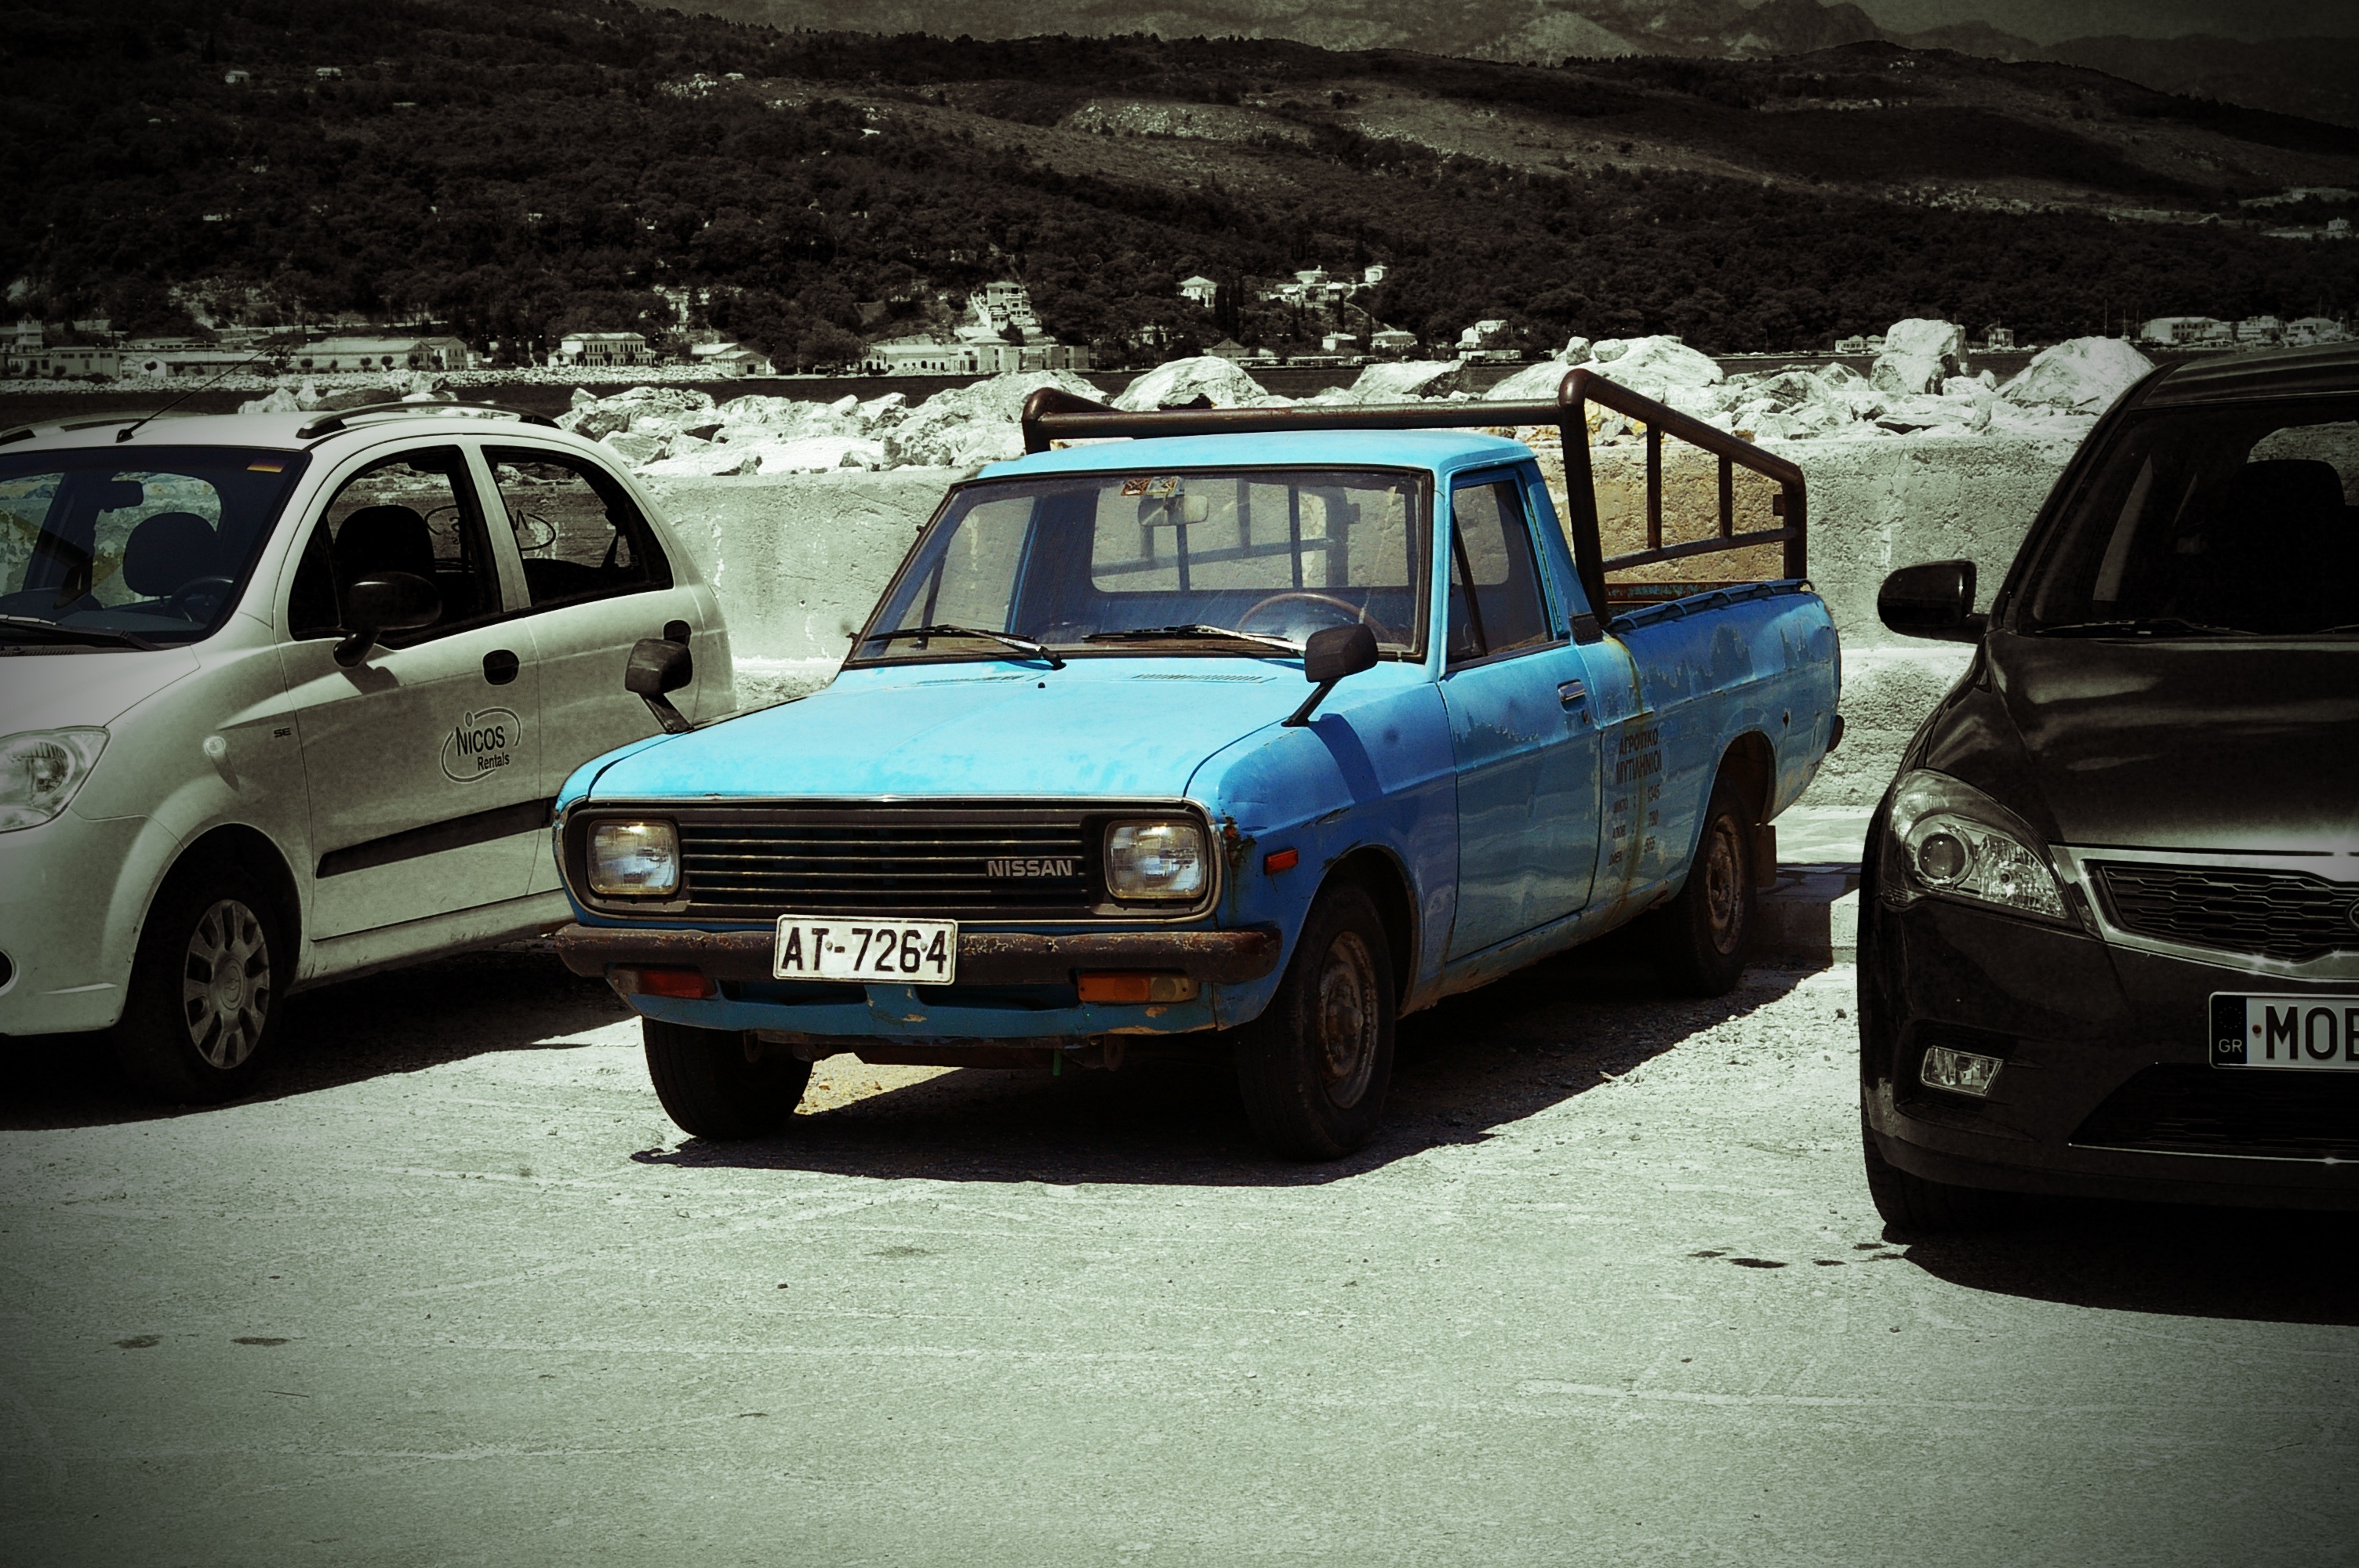
car, old, parking, summer, transport, vehicle, park, metal, auto, blue, lamp, decay, old car, spotlight, motor vehicle, transience, rusty, wheels, transient, nissan, stainless, sky blue, ailing, mature, city car, means of transport, sport utility vehicle, samos, land vehicle, load area, blue car, automobile make, automotive design, off roading, compact sport utility vehicle